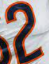
Number: 2